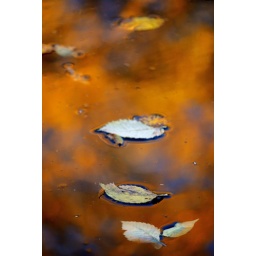
An attempt at an abotract of leaves floating on a golden coloured backdrop of tree leaves being reflected in the water.